Chemical thermodynamics

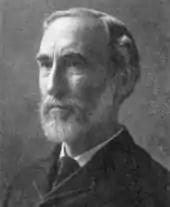
J. Willard Gibbs - founder of "chemical thermodynamics"

In 1865, the German physicist Rudolf Clausius, in his "Mechanical Theory of Heat", suggested that the principles of thermochemistry, e.g. the heat evolved in combustion reactions, could be applied to the principles of thermodynamics. Building on the work of Clausius, between the years 1873-76 the American mathematical physicist Willard Gibbs published a series of three papers, the most famous one being the paper "On the Equilibrium of Heterogeneous Substances". In these papers, Gibbs showed how the first two laws of thermodynamics could be measured graphically and mathematically to determine both the thermodynamic equilibrium of chemical reactions as well as their tendencies to occur or proceed. Gibbs' collection of papers provided the first unified body of thermodynamic theorems from the principles developed by others, such as Clausius and Sadi Carnot.